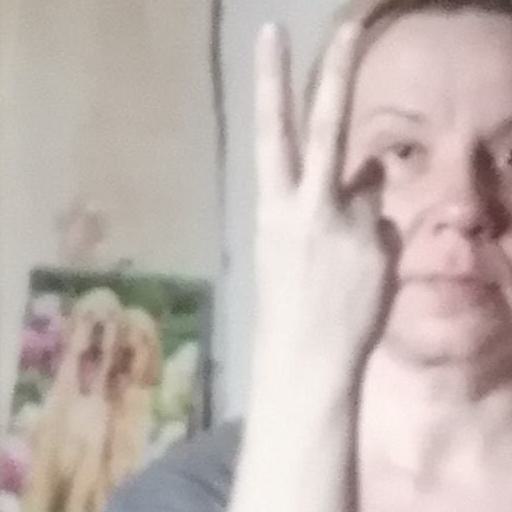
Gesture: peace_inverted